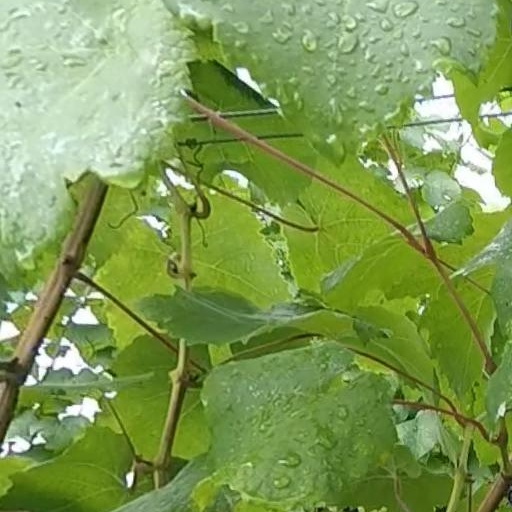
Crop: grape